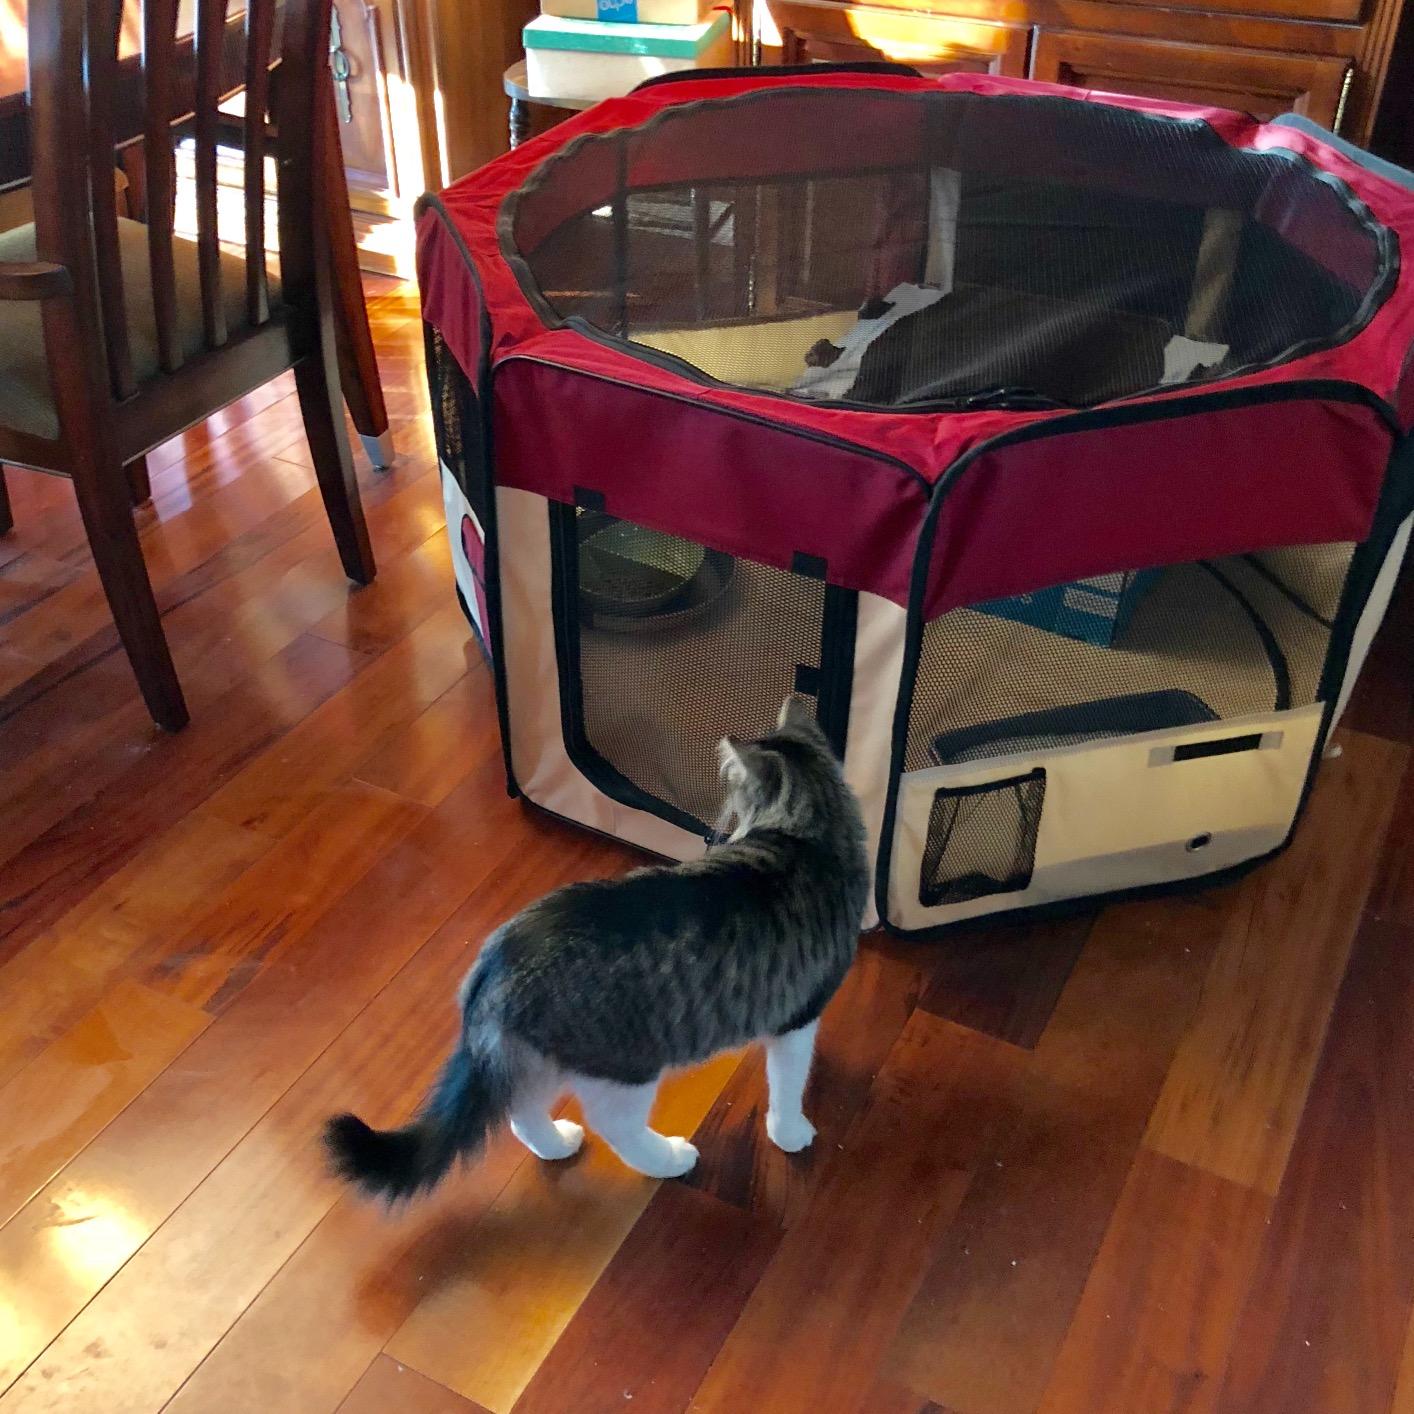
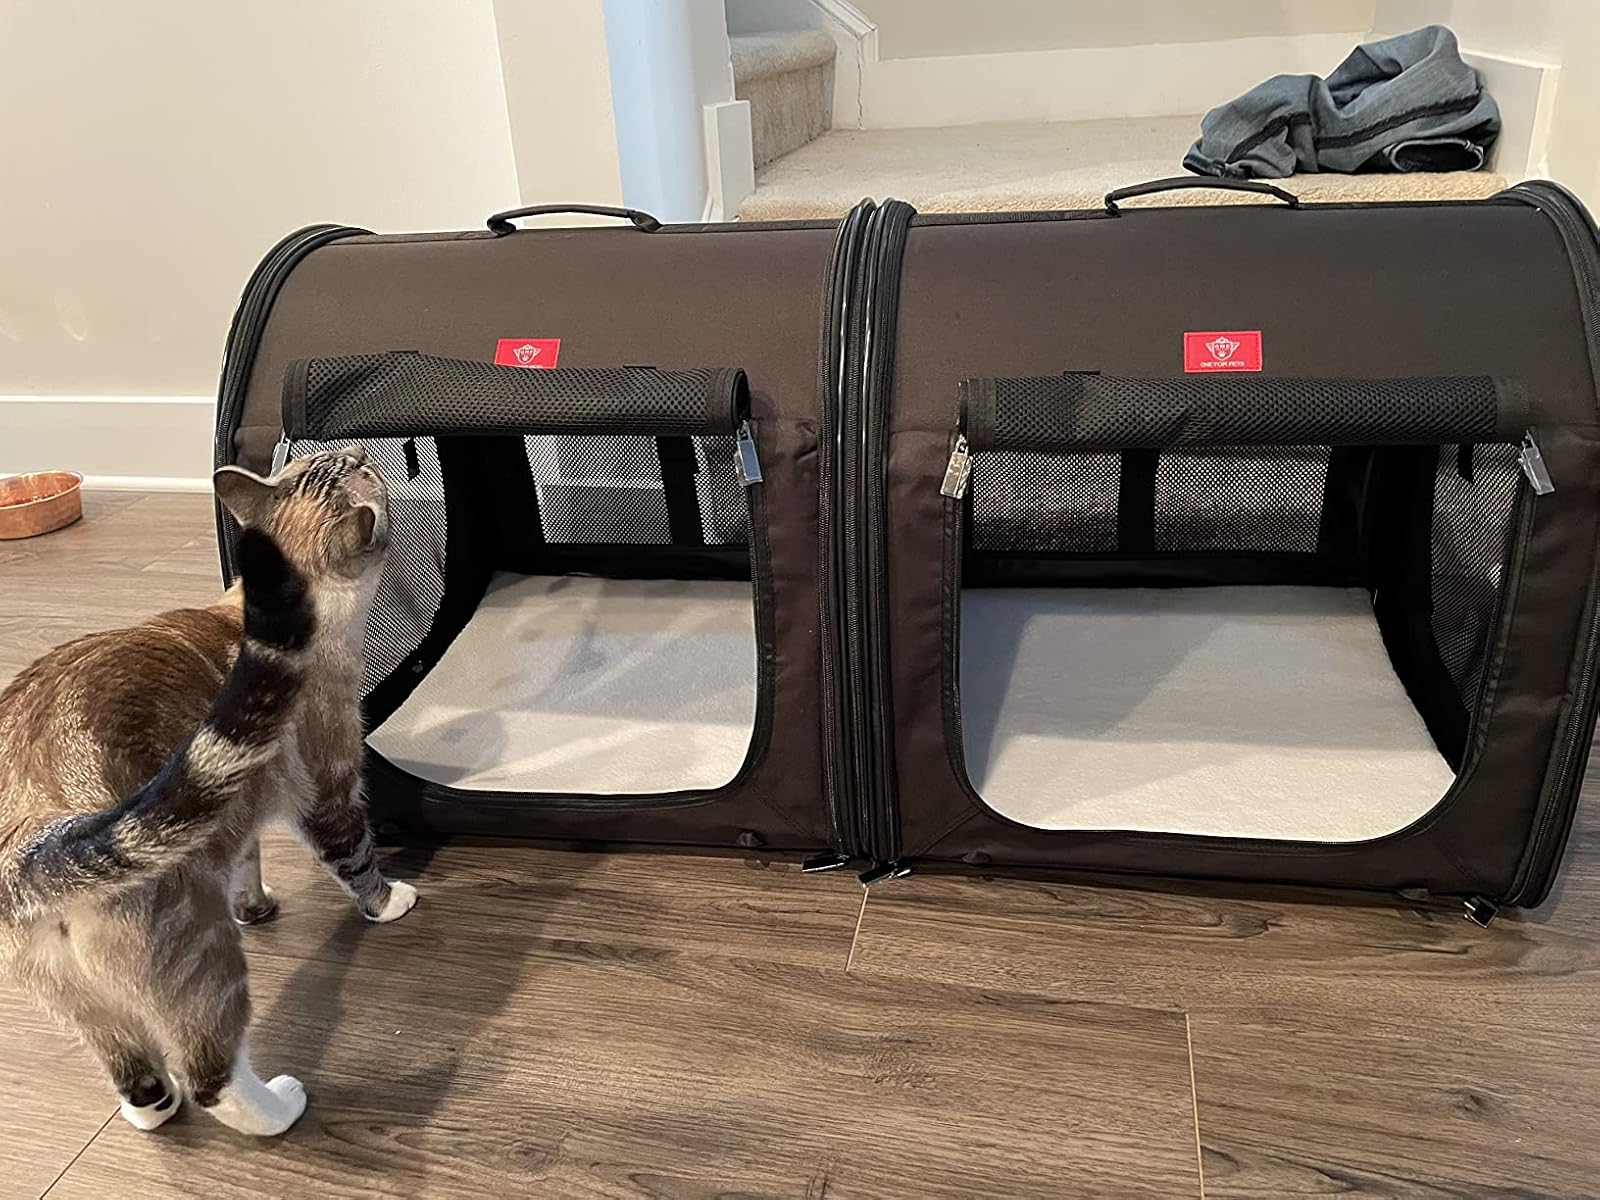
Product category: items_kennel
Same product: no